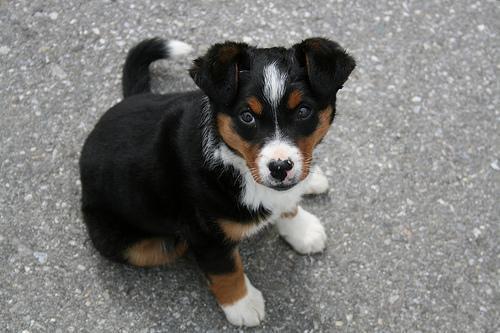
Appenzeller